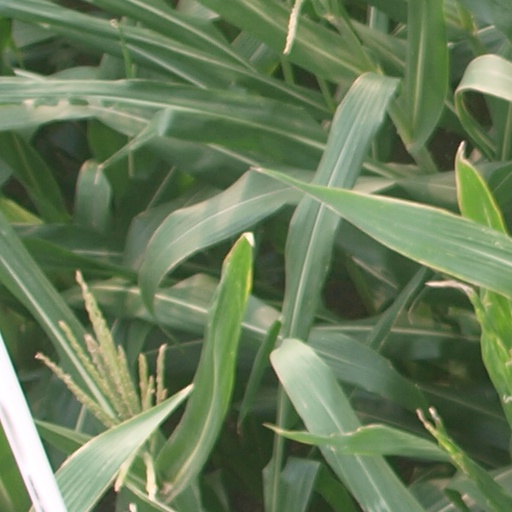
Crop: maize; corn